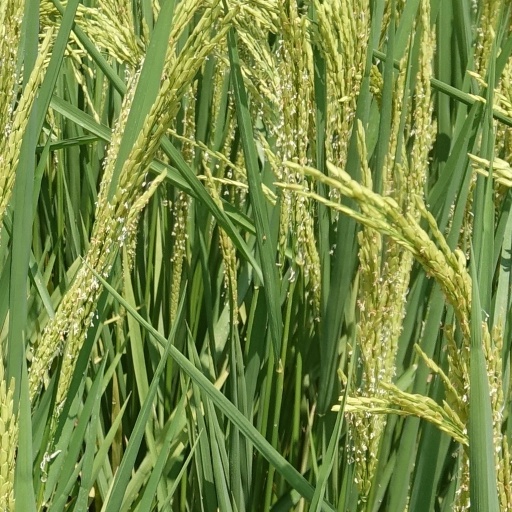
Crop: rice